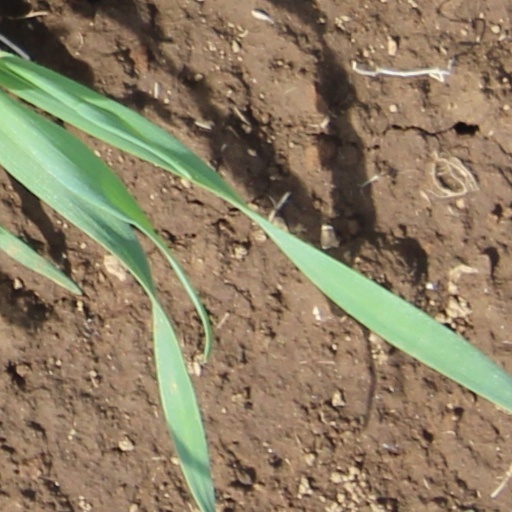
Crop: wheat